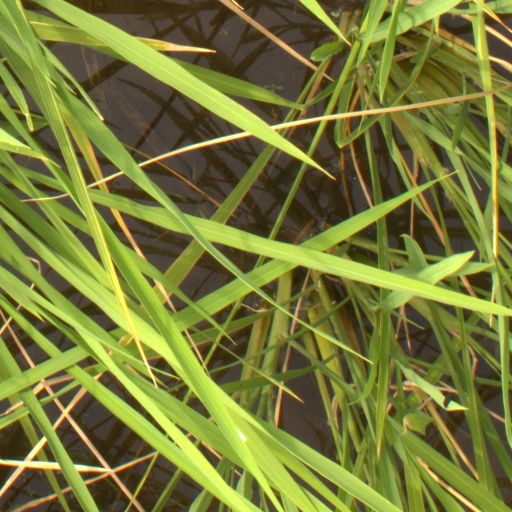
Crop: rice